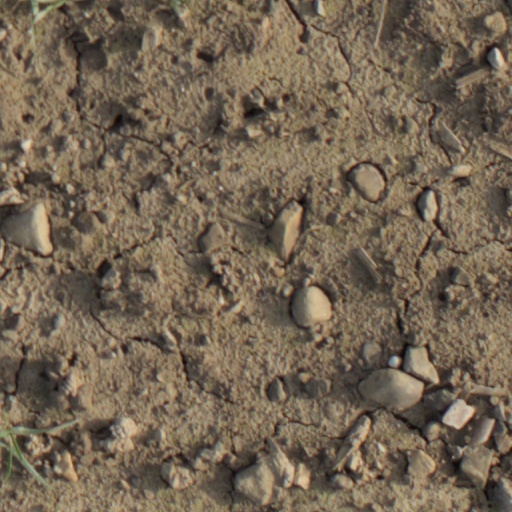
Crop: wheat